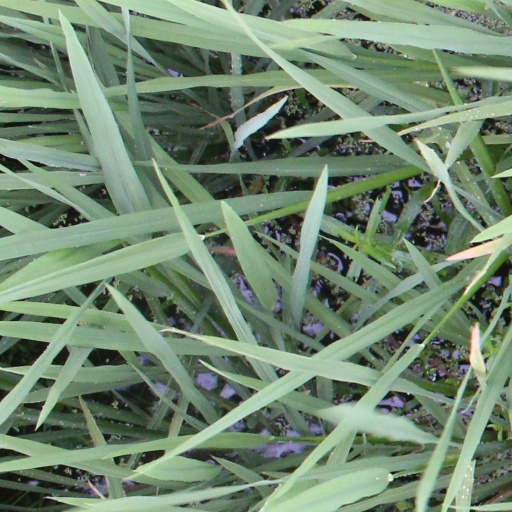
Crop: rice